Sanitation in ancient Rome

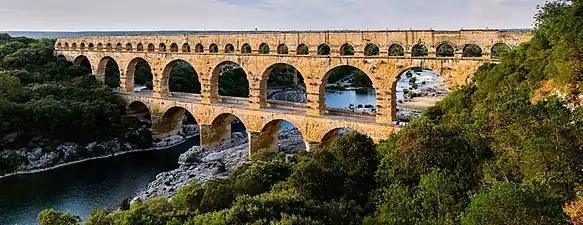
Pont du Gard in France

The system in Rome was copied in all provincial towns and cities of the Roman Empire, and even down to villas that could afford the plumbing. Roman citizens came to expect high standards of hygiene, and the army was also well provided with latrines and bath houses, or thermae. Aqueducts were used everywhere in the empire not just to supply drinking water for private houses but to supply other needs such as irrigation, public fountains, and thermae. Indeed, many of the provincial aqueducts survive in working order to the present day, although modernized and updated. Of the eleven ancient aqueducts serving Rome, eight of them entered Rome close to each other on the Esquiline Hill. Also, the first aqueduct was the Aqua Appia built in 312 BC by the censor Appius. Other aqueducts of importance to Roman sanitation was the Aqua Marcia built between 144-140 BC, which provided large amounts of quality water to Rome. One Aqueduct with some major importance to Rome was Traiana, which tapped from the clear springs of the northern and western slopes above lake Bracciano. It is said that the “Romans fully appreciated the importance of plentiful and wholesome supply of water, for domestic purposes to health of the Community. It was stated by Amulree that for 441 years after the building of Rome, it depended on water from the Tiber for drinking and other domestic purposes, but in 312 BC Appius Claudius Crassus provide Rome with water from the Springs of the Alban hills and brought to consumers by the means of Aqueducts. The Amulree notes state that this practice is in line with the teachings of Hippocrates: that stagnant water should be refused, not the spring water from the hills or rain water.